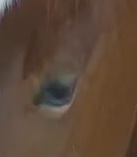
Face region: eyes (orbital_tightening_and_eye_area)
Pain indicator: moderately_present